Calvin Pearl Titus

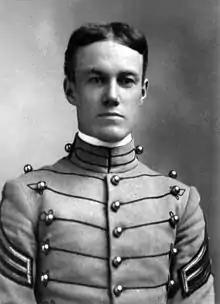
Calvin Titus in his West Point cadet uniform

Calvin Pearl Titus (September 22, 1879 – May 27, 1966) was a soldier of the United States Army and the last American standard-bearer. He received the Medal of Honor for his actions during the Battle of Peking of the Boxer Rebellion. He is known for saying "I'll try, Sir!" before scaling the walls of Peking.